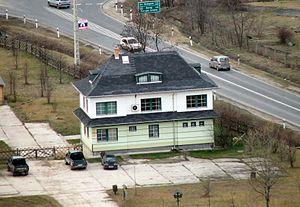
Le parc national Danube–Ipoly est un parc national de Hongrie. Il fut créé en 1997. Son nom fait référence à la confluence entre le Danube et l'Ipoly.